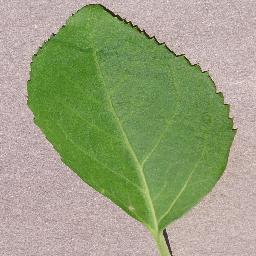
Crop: cherry
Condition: (including_sour)_healthy